Robert Smithson

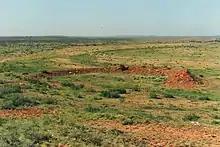
"Amarillo Ramp" in 1989

"Spiral Jetty" (1970) is a work of land art in the form of a 1,500-foot-long (460 m), 15-foot-wide (4.6 m) counterclockwise spiral of local basalt rocks and mud, forming a jetty that juts from the shore of the Great Salt Lake near Rozel Point in Utah. Over the years it has accumulated a patina of salt crystals when the level of the lake is low. Some art historians consider the "Spiral Jetty" to be the most important work by Smithson. He documented the construction of the sculpture in a 32-minute color film also titled "Spiral Jetty". Smithson wrote that he deliberately chose the site due to its proximity to a derelict oil jetty. In later years oil and gas extraction has threatened the area.